Oliver Stanley

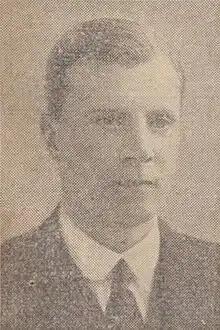

Oliver Frederick George Stanley (4 May 1896 – 10 December 1950) was a prominent British Conservative politician who held many ministerial posts before his early death.